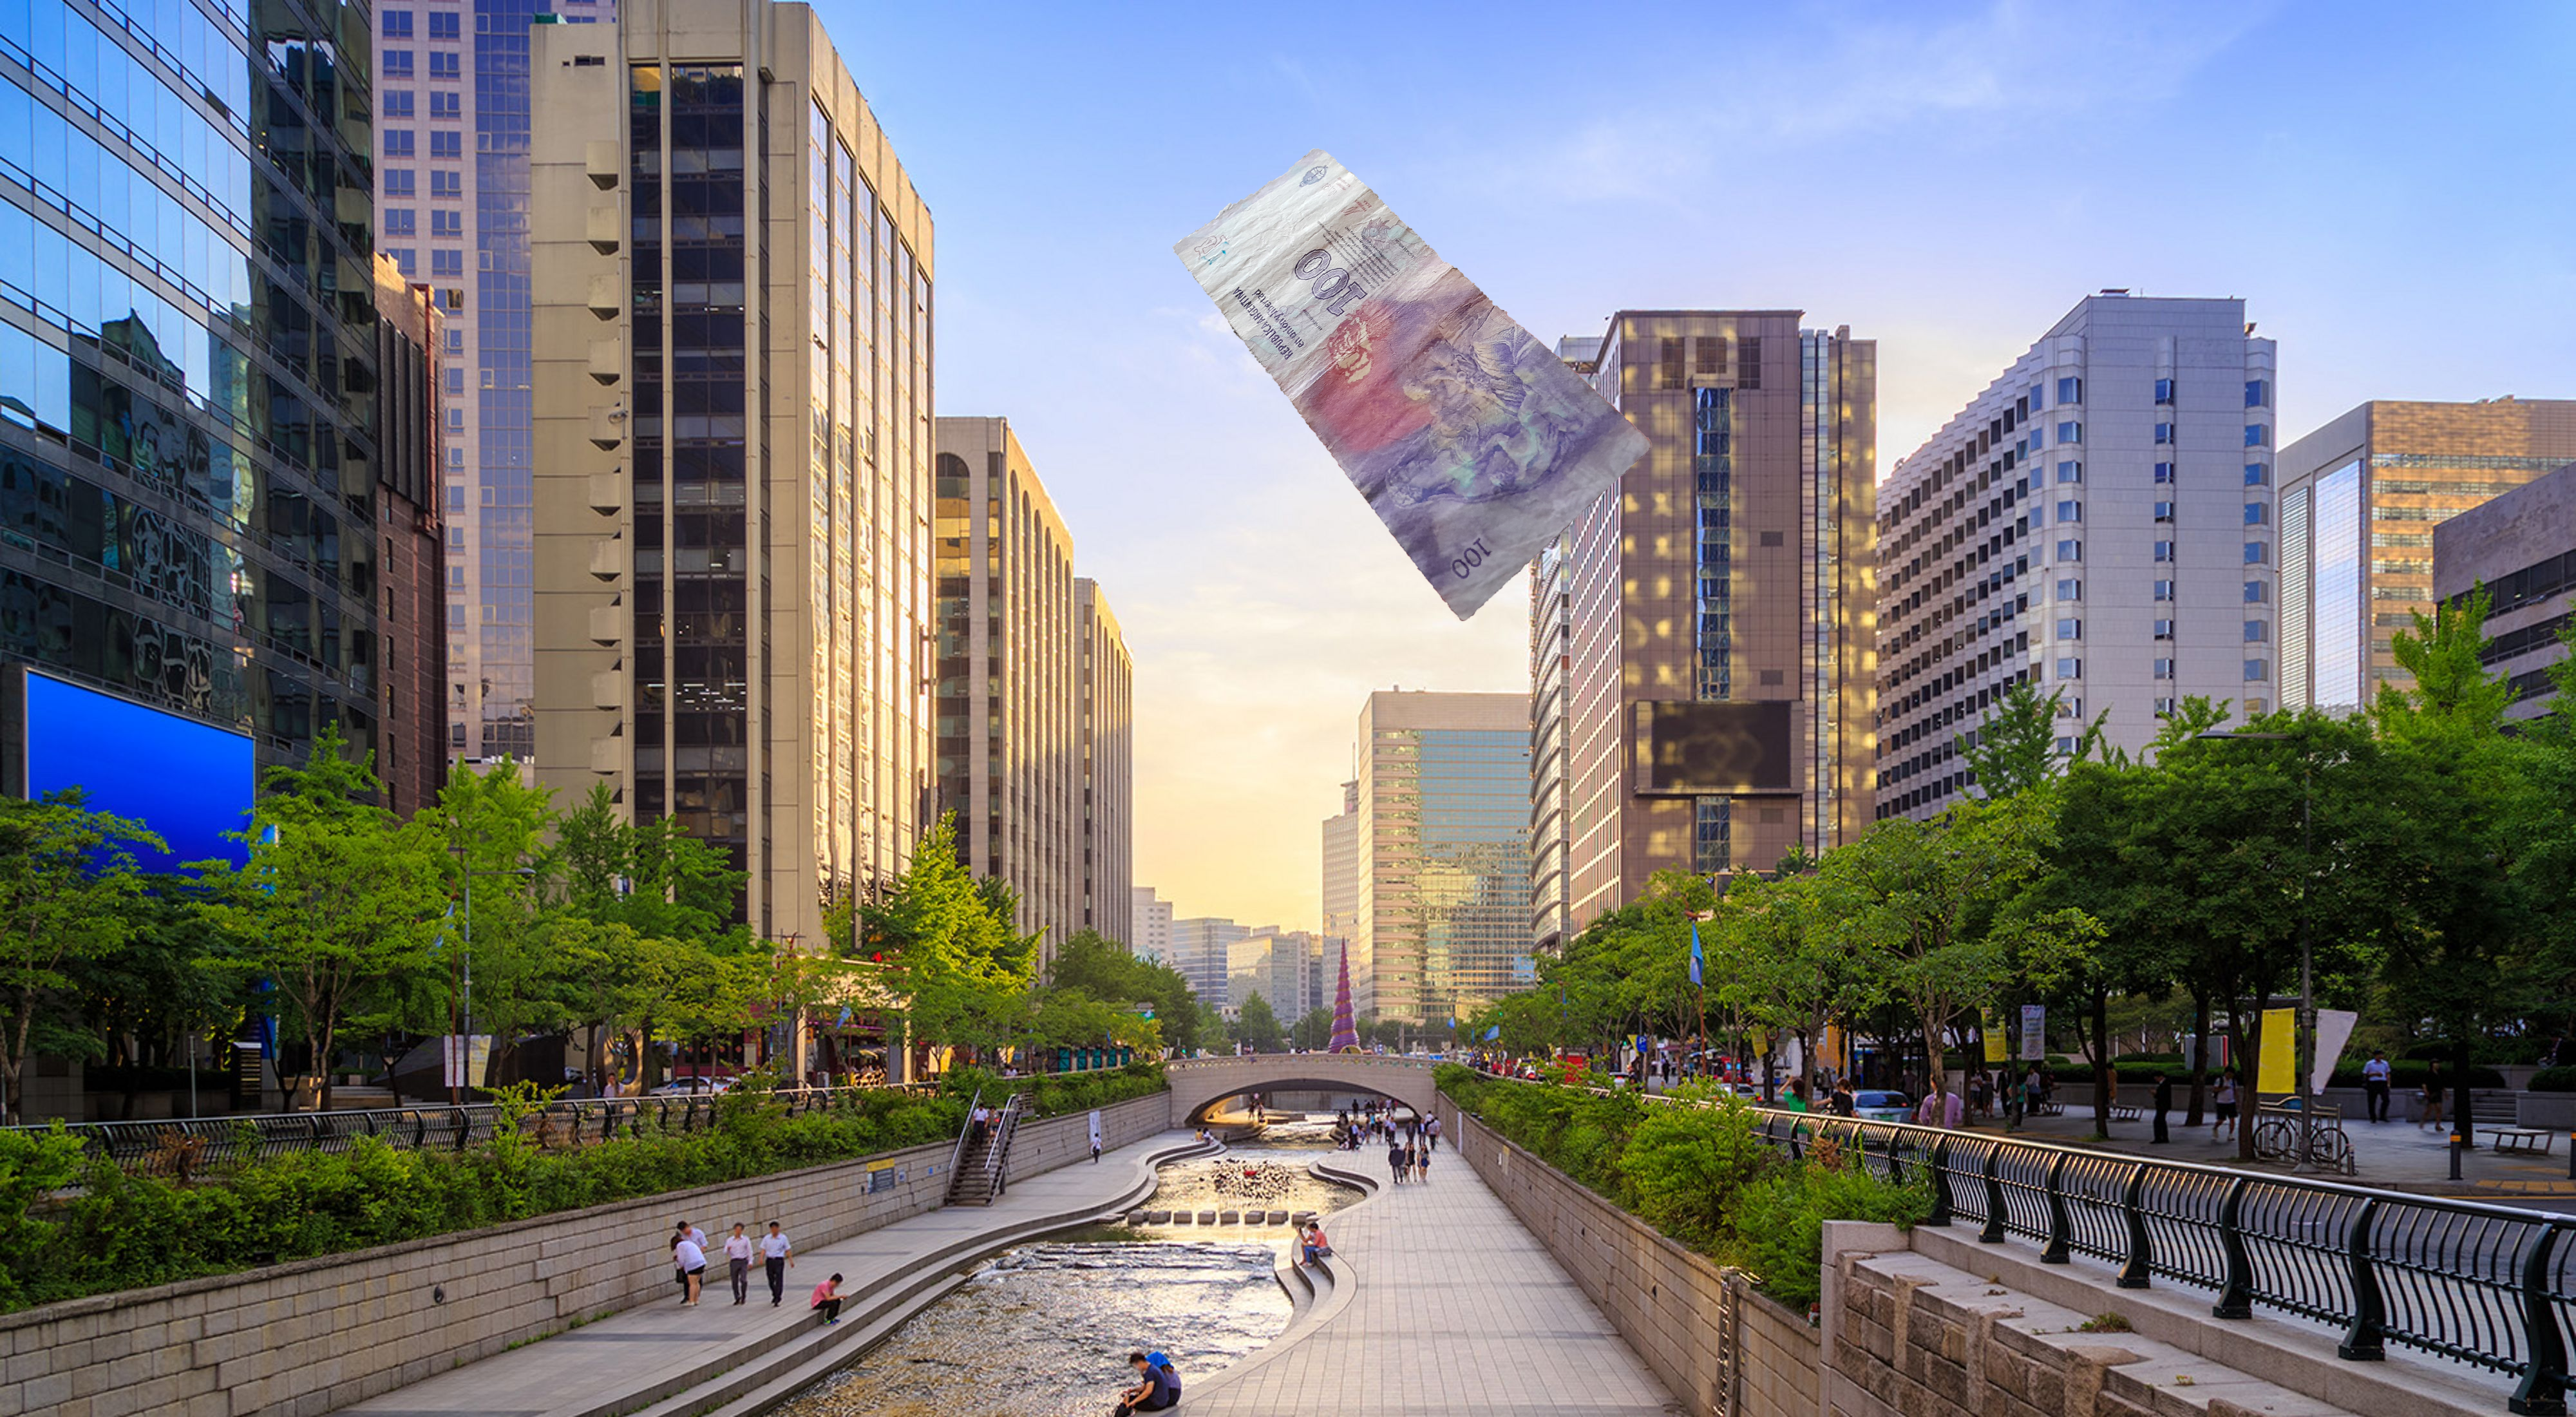
Denominación: 100